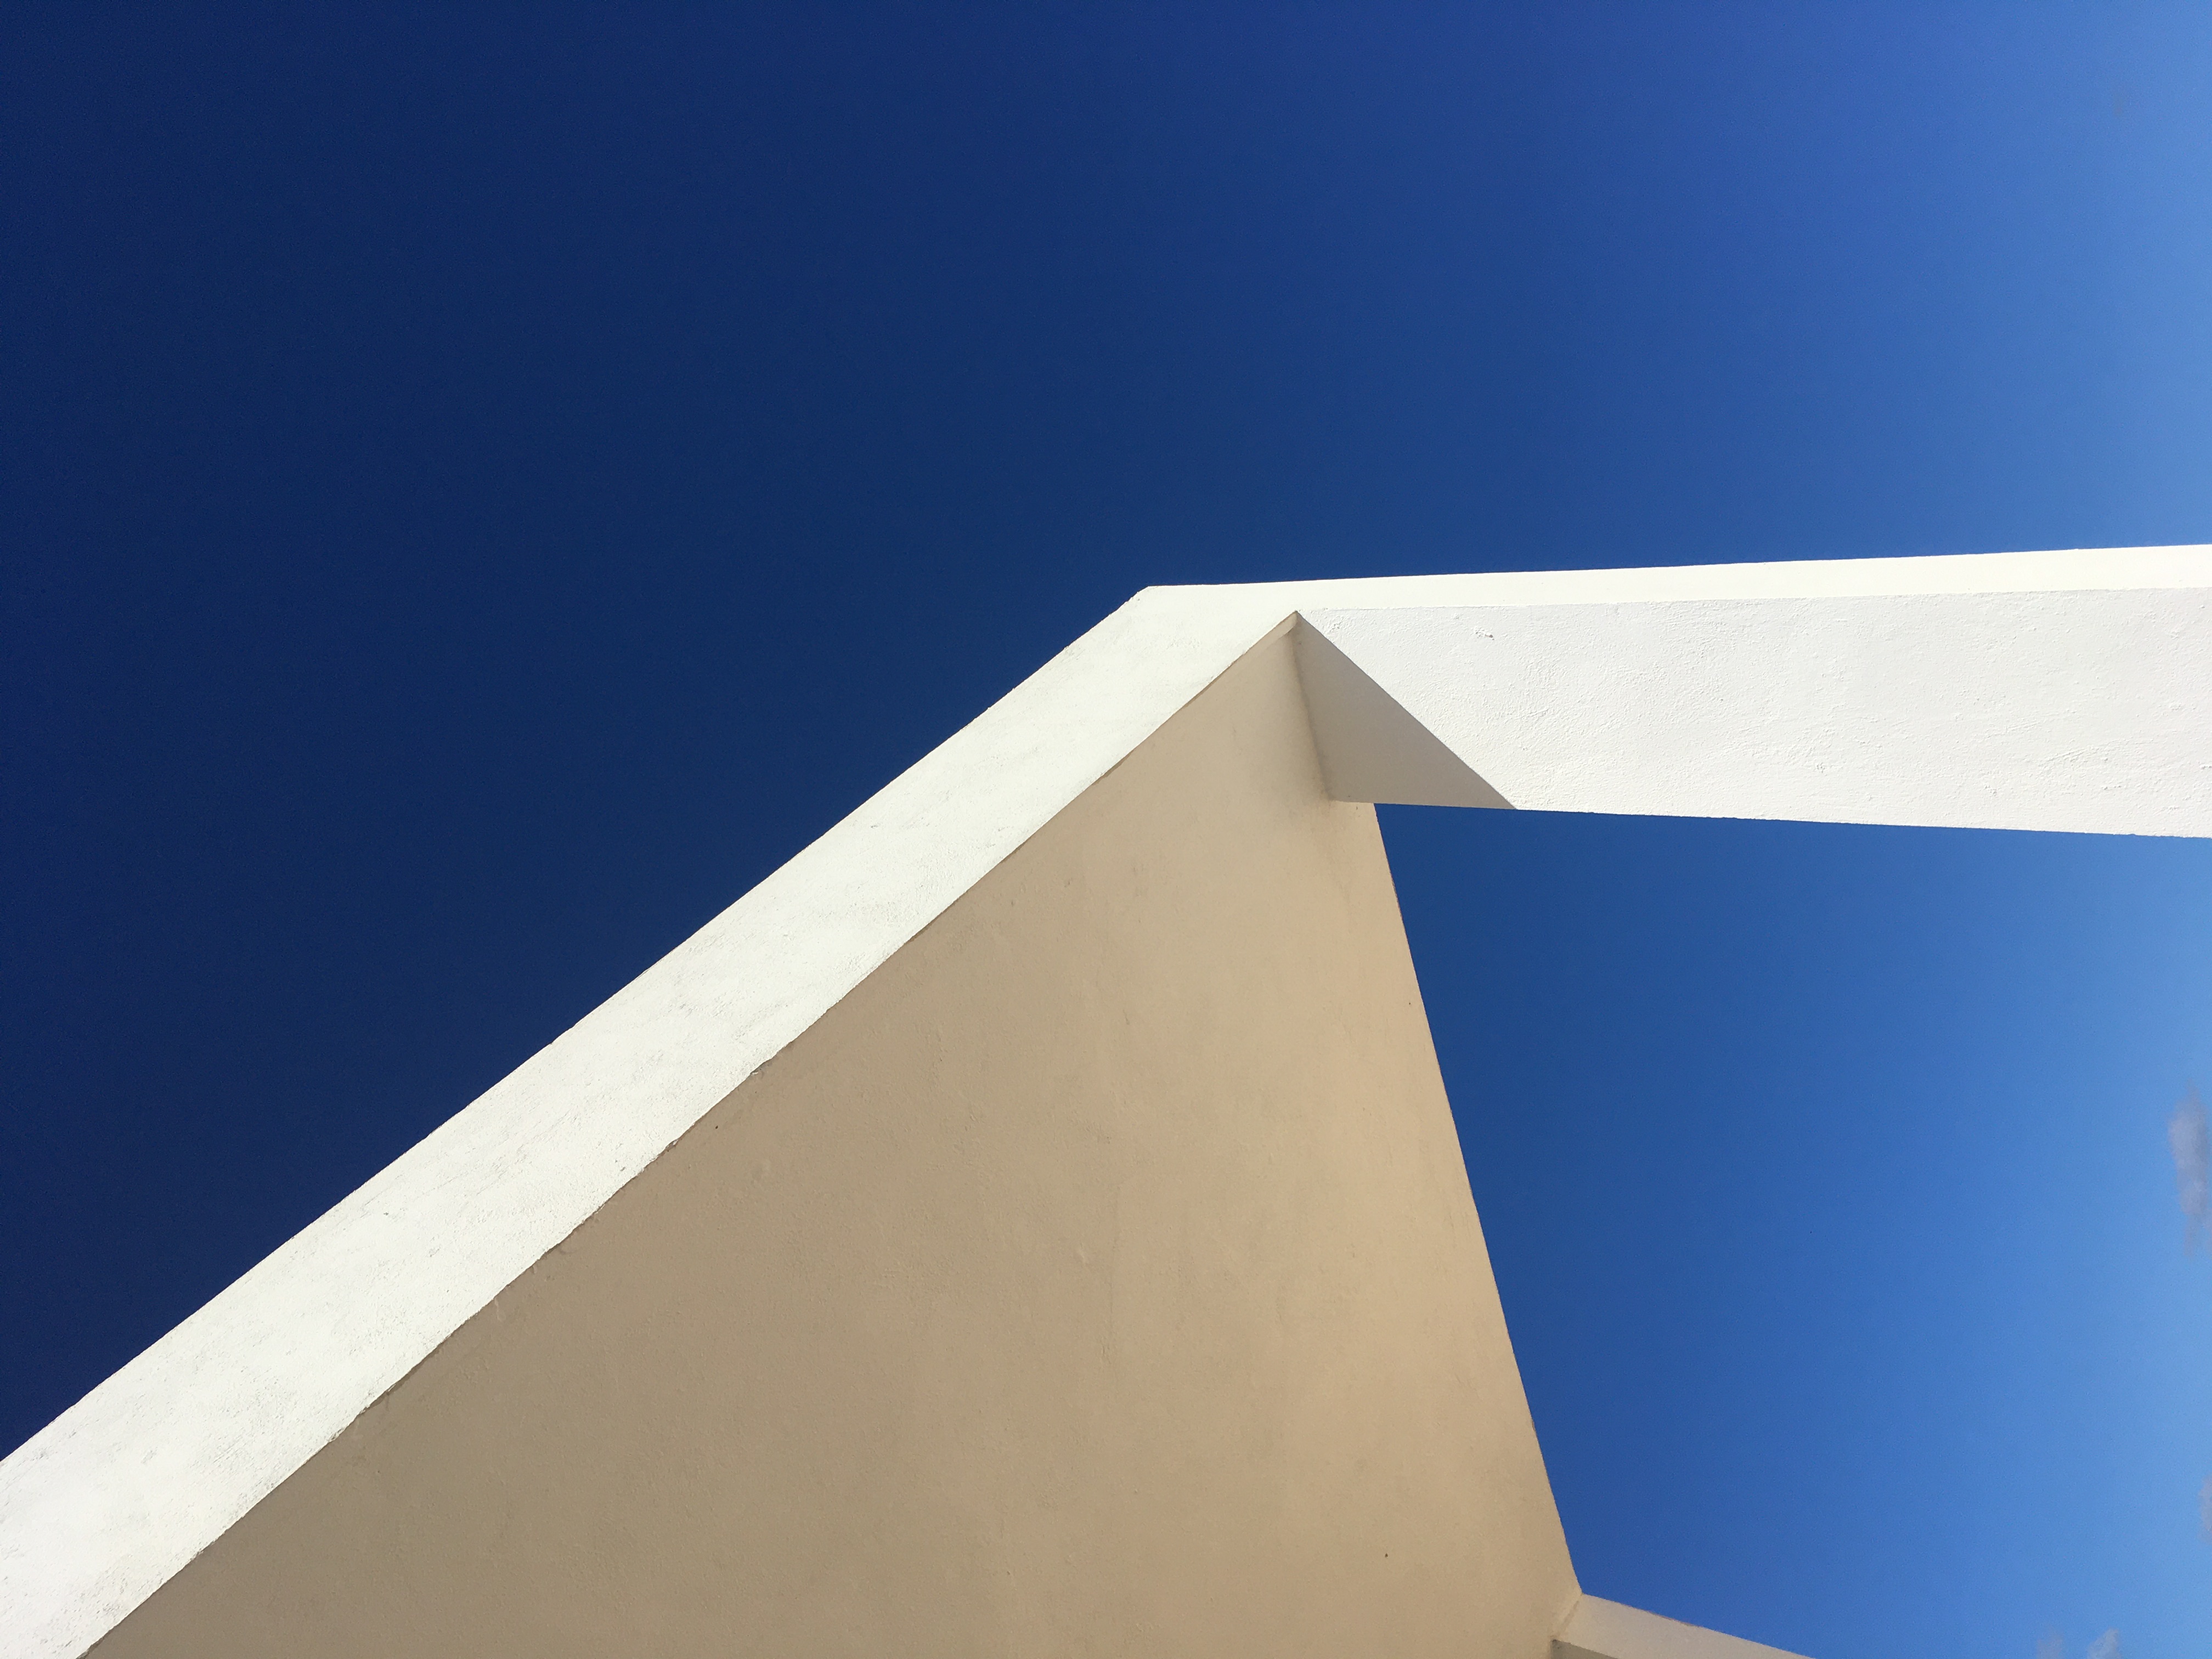
blue, sky, minimalist, structured, building, rectangle, wood, shade, fixture, composite material, Tints and shades, facade, house, ceiling, slope, concrete, electric blue, plywood, landscape, shadow, plaster, symmetry, art, daylighting, roof, paint, engineering